Skorpa prisoner of war camp

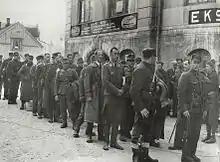
German prisoners of war under guard in Harstad, Northern Norway, in May 1940

With the outbreak of war between Norway and Nazi Germany following the German invasion of Norway increasing numbers of German prisoners fell into Norwegian hands in the fighting that followed. While many of these were soon liberated by the advancing German forces, the situation for those captured in Northern Norway was different. The Germans fighting at Narvik were on the defensive against superior Norwegian and Allied forces. Prisoners taken during the fighting were sent behind Allied lines, outside the reach of the "Wehrmacht". After having first interned the German prisoners at various locations around the region the decision was made by the Norwegian 6th Division command to establish a central prisoner of war camp at the small and isolated island of Skorpa in Kvænangen Municipality in Troms county. Access to the island was by boat. The nearest Norwegian armed forces other than the guard force were 10 to 12 hours away from the camp.